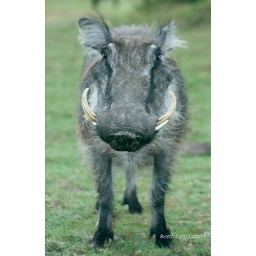
Although not the prettiest beast in the animal kingdom, there is a magical charm about warthogs.